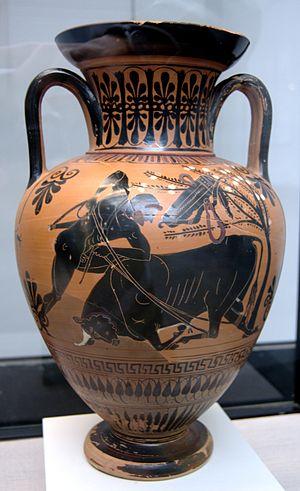
Héraclès enchaînant le taureau de Crète aux pattes arrière. Amphore attique à figures noires, v. 510 av. J.-C. Provenance